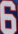
Number: 6